Susan Jellicoe

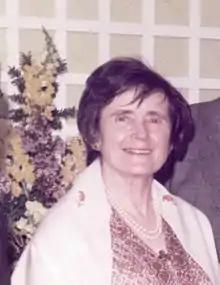
Susan Jellicoe

Lady Susan Jellicoe ( Pares; 30 June 1907 – 1 August 1986) was an English plantswoman, photographer, writer, and editor who worked in collaboration with her husband, the landscape architect Sir Geoffrey Jellicoe. Her main interest was in landscape and garden design.